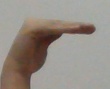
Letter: haa